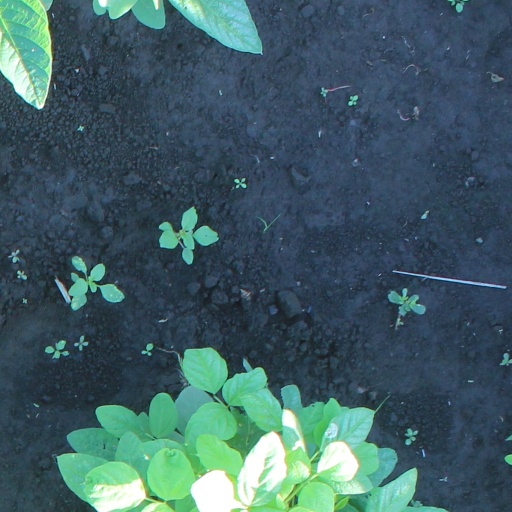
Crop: soybean